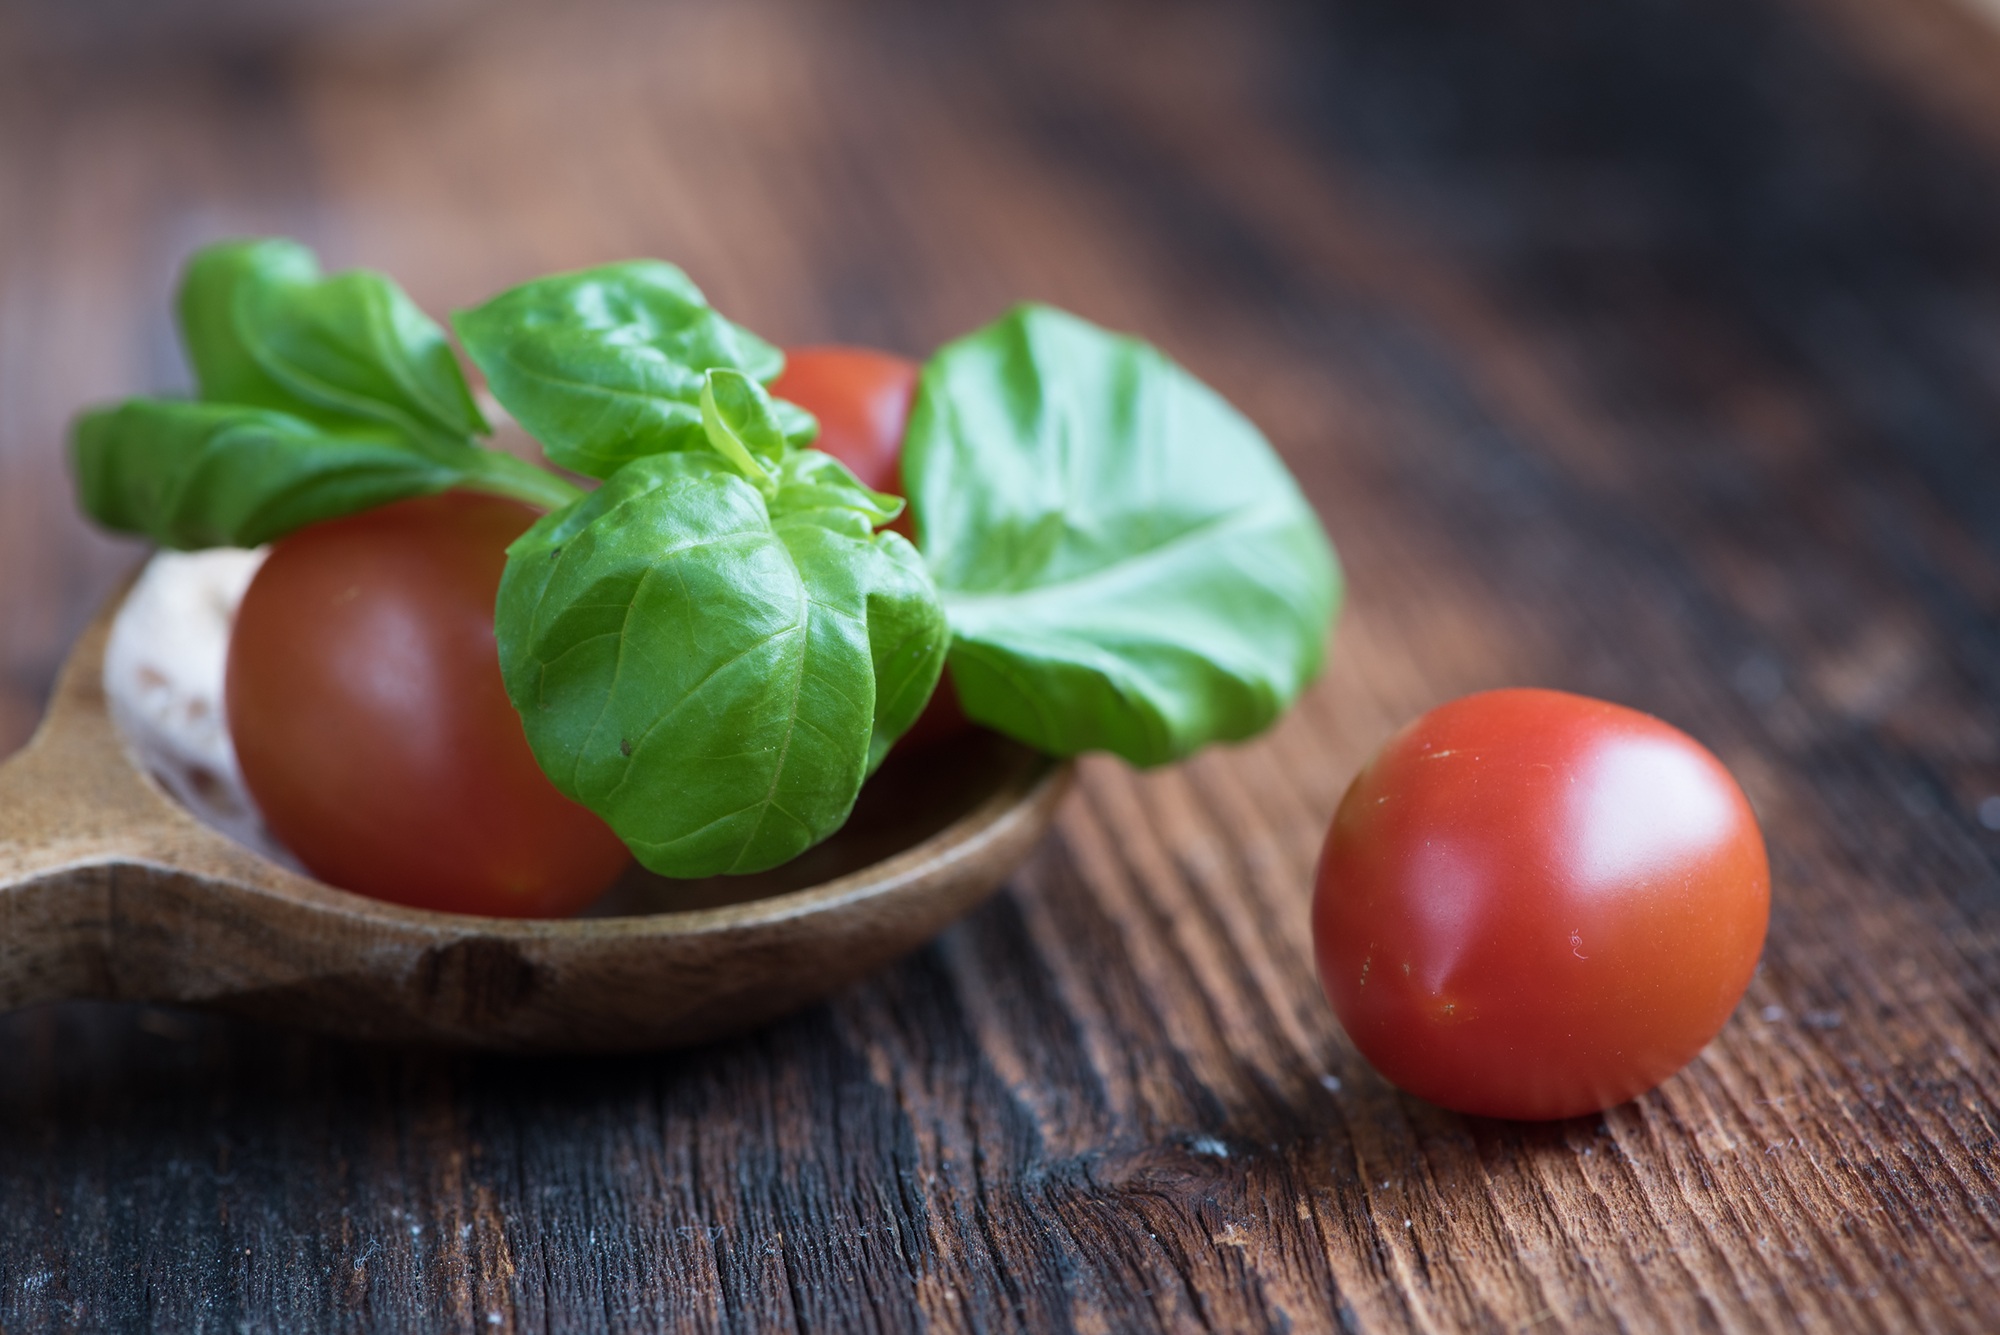
plant, fruit, food, green, spice, red, produce, vegetable, healthy, close, eat, delicious, basil, tomato, nutrition, tomatoes, food photography, frisch, herbs, natural product, flowering plant, healthy diet, small tomatoes, land plant, potato and tomato genus